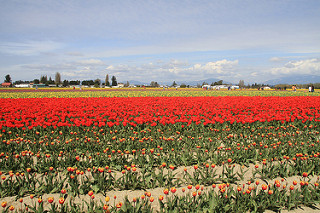
Flower: tulip